The Darling of Paris

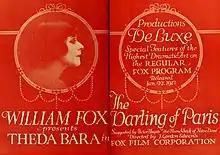

The Darling of Paris is a 1917 American silent romantic drama film directed by J. Gordon Edwards and starring Theda Bara and Glen White. It was a very loose film adaptation of the 1831 novel "The Hunchback of Notre-Dame" by Victor Hugo. It was produced by William Fox. "The Darling of Paris" was later re-edited from six to five reels and re-released by Fox on February 16, 1919. The film is now considered lost.